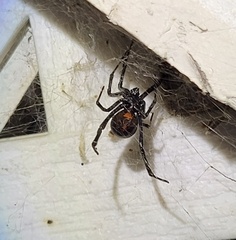
Species: Lactrodectus_hesperus